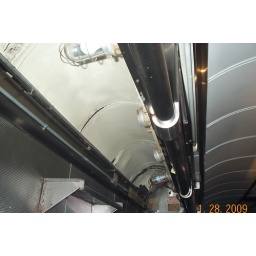
close up of barrel roof in kitchen area